Tathāgata

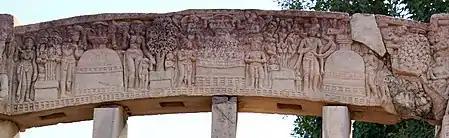

In the earliest strata of Pali Buddhist texts, especially in the first four Nikāyas, only the following seven Buddhas, the Seven Buddhas of Antiquity (Sattatathāgata, or "The Seven Tathāgatas"), are explicitly mentioned and named. Of these, four are from the current "kappa" (kalpa) and three are from past ones.